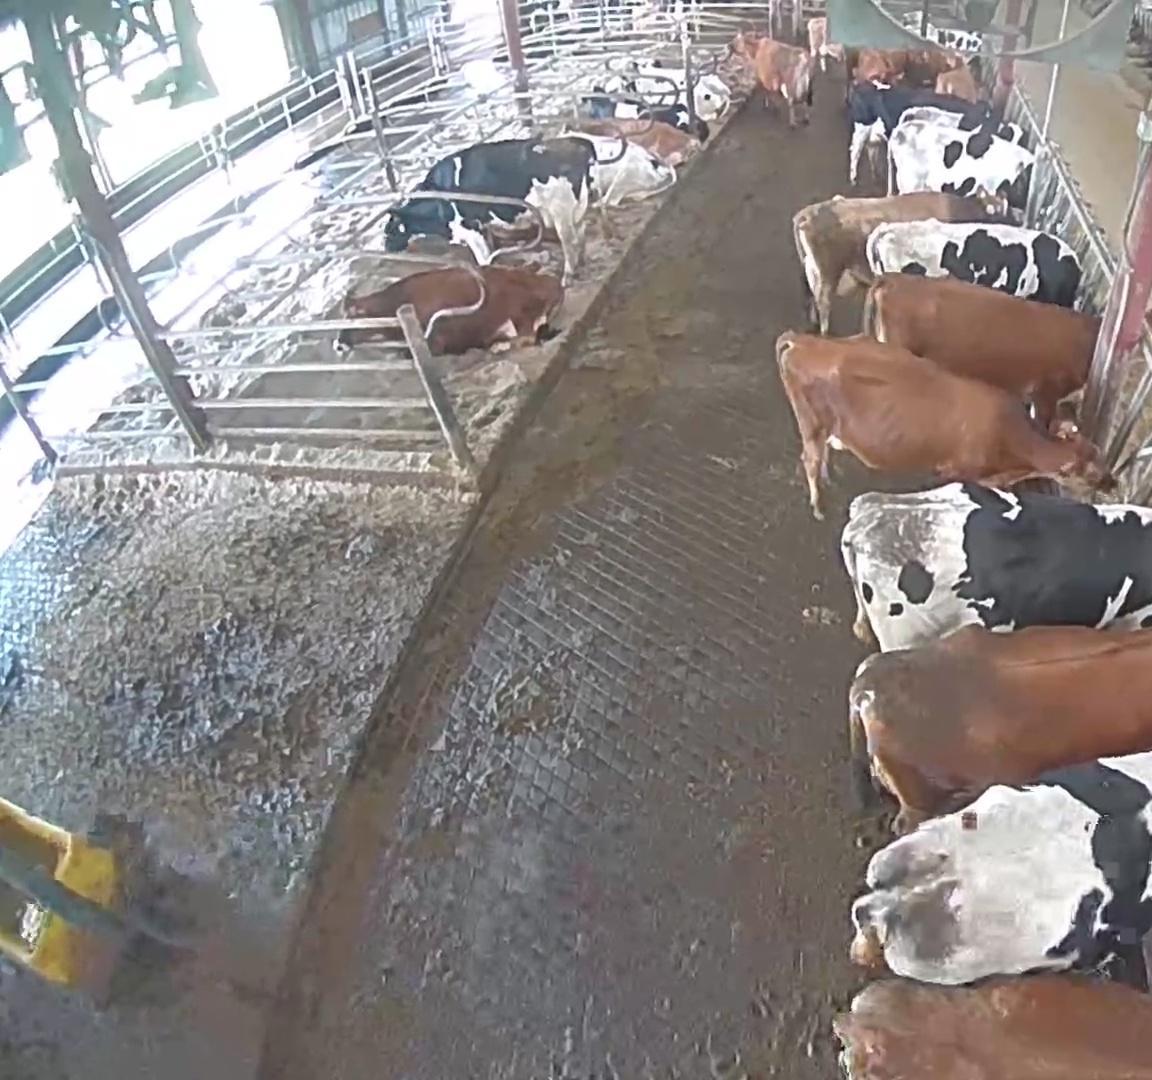
Number of cows: 20